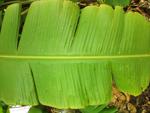
Label: xamthomonas